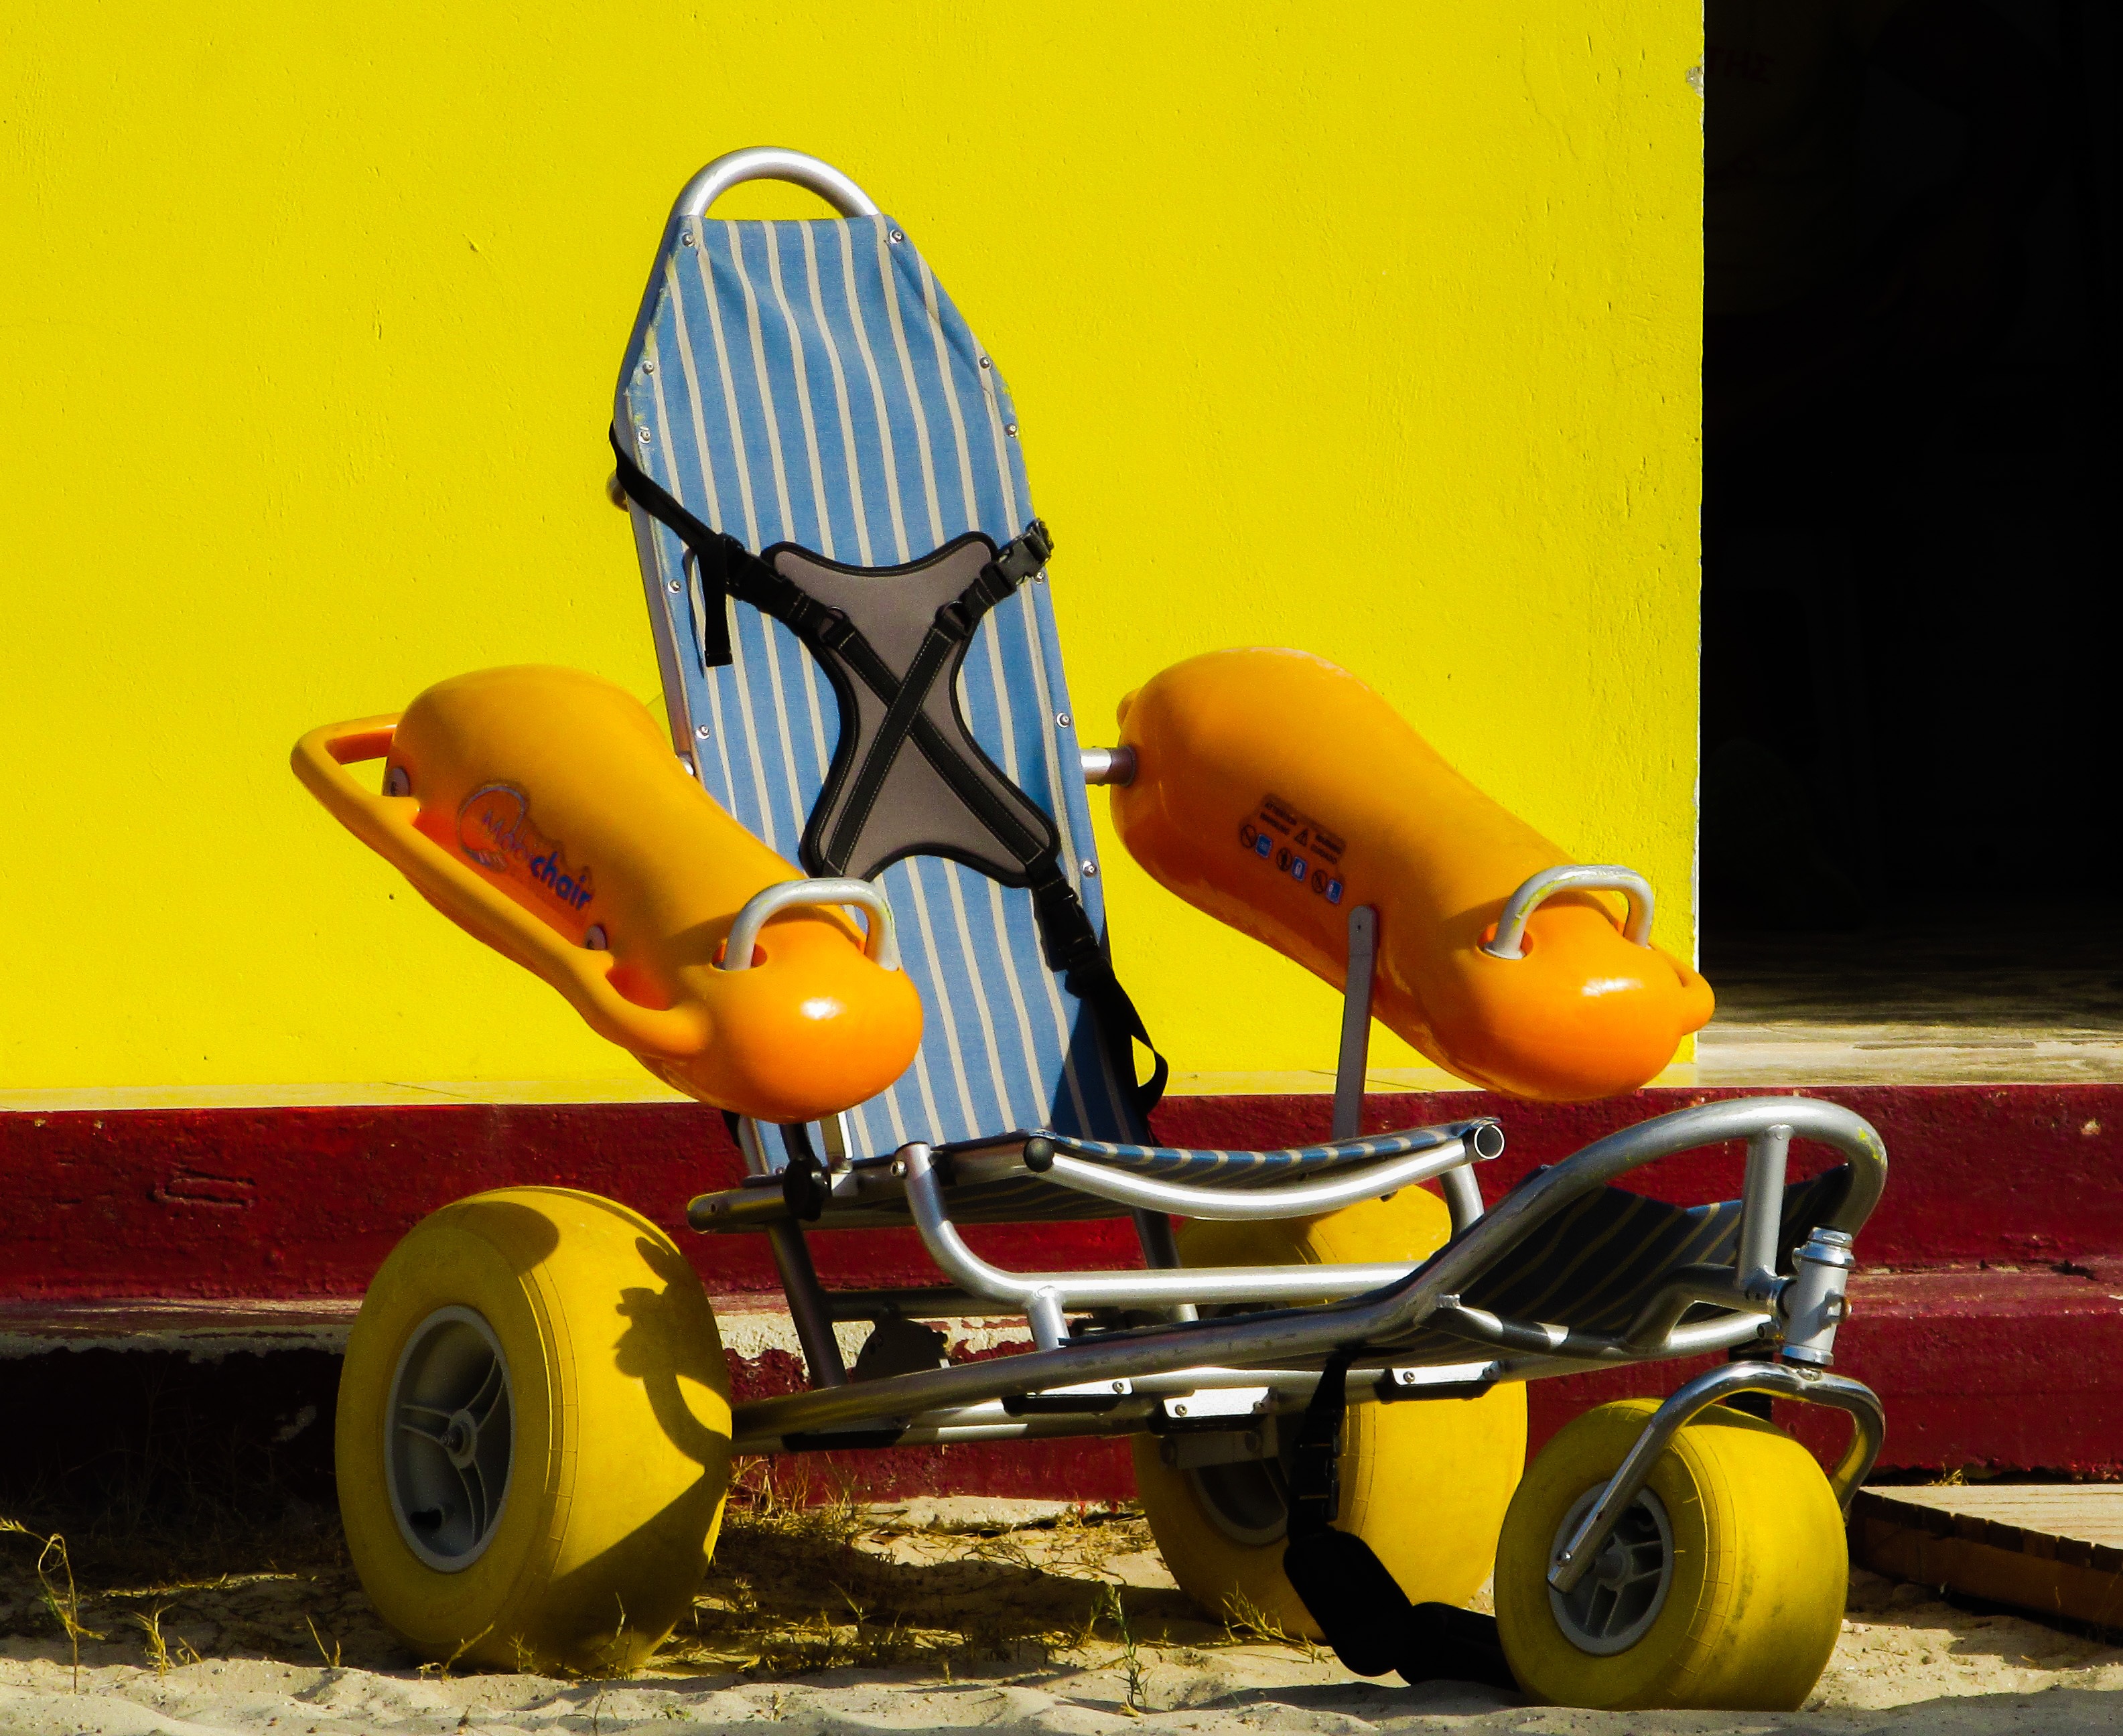
lifeguard, vehicle, equipment, machine, yellow, toy, robot, floating wheelchair, special needs equipment